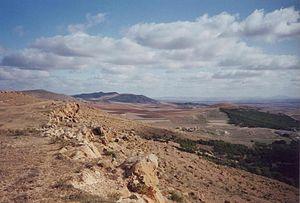
Ksar Sbahi également appelé Ksar El Sbihi est une commune de la wilaya d'Oum El-Bouaghi en Algérie.
La wilaya d'Oum El Bouaghi ; en berbère : ⵜⴰⵎⵏⴰⴹⵜ ⵏ ⵓⵎ ⴻⵍ ⴱⵓⴰⵖⵉ ; en arabe : ولاية أم البواقي est une wilaya algérienne, issue du découpage administratif de 1974 alors qu'elle dépendait de l'ancien département de Constantine.